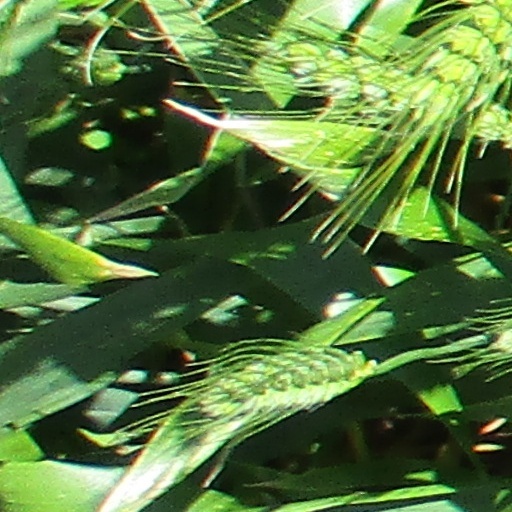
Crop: wheat